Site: brandenburg
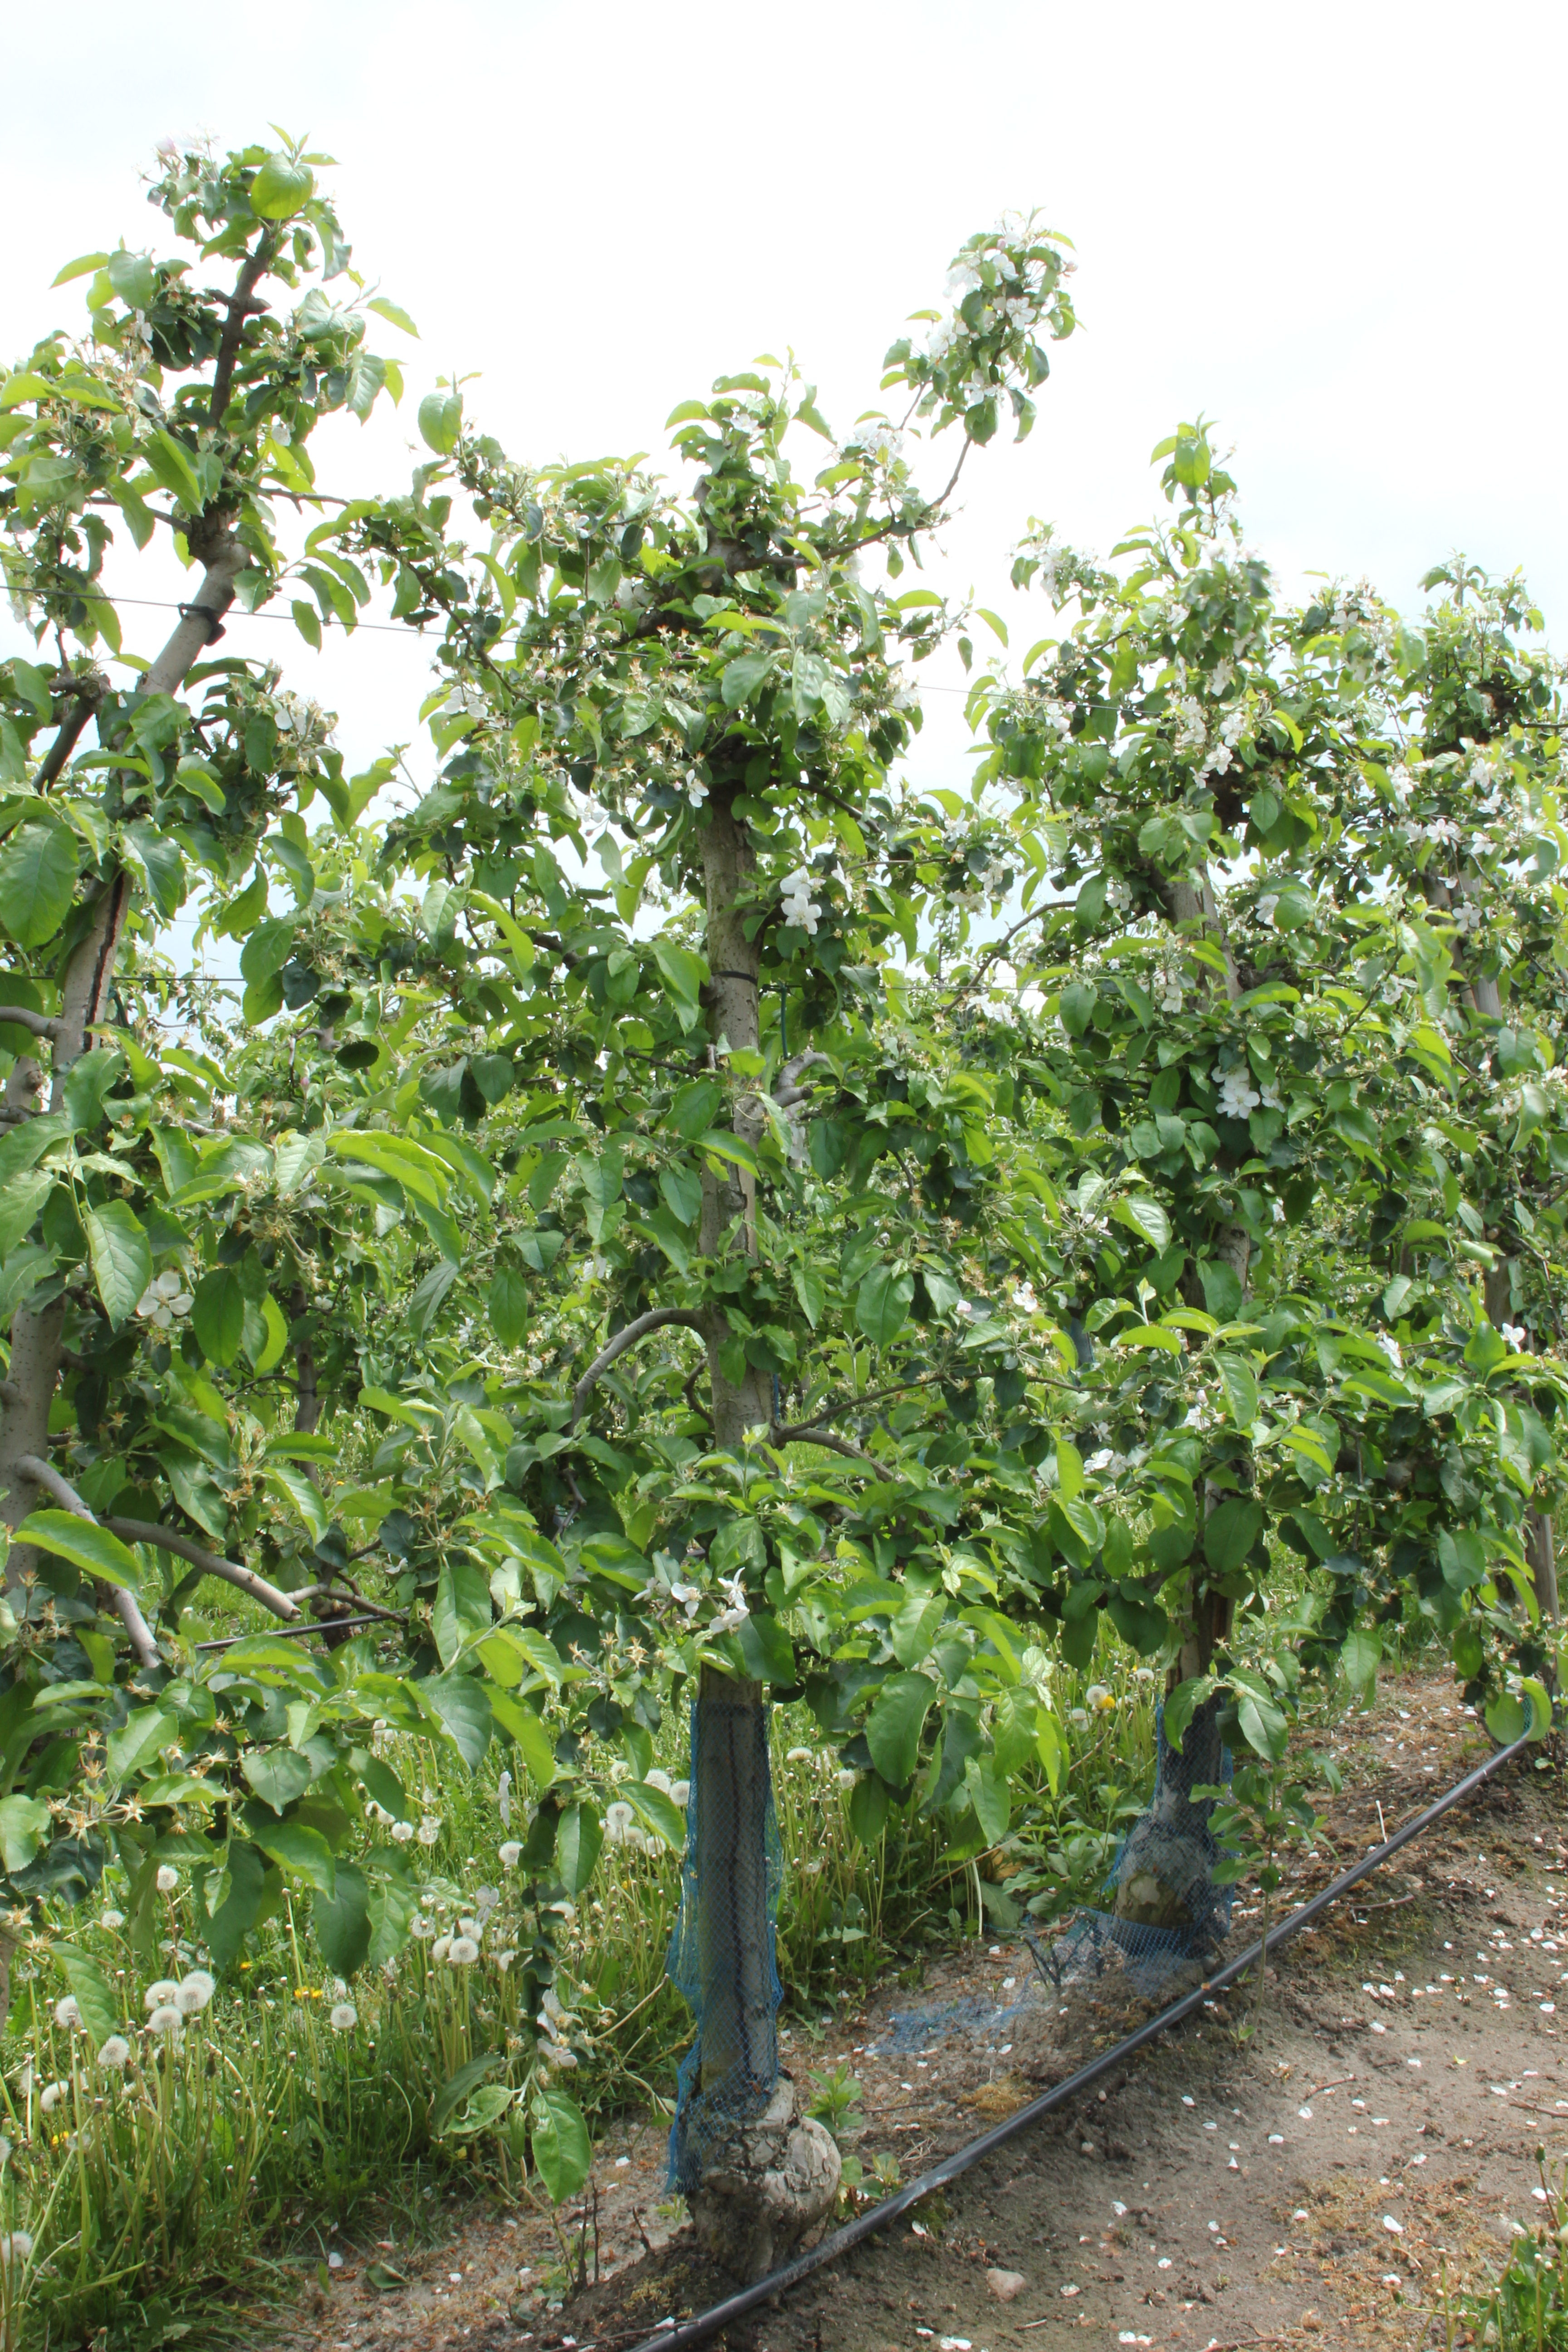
Growth stage (BBCH 67): Flowering